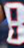
Number: 8